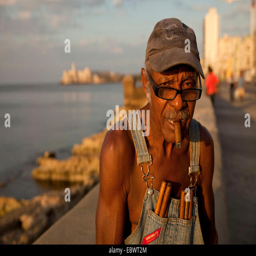
elderly man with cigars on the promenade